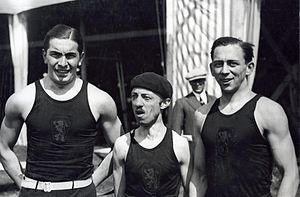
François De Coninck
Belgiens toer med styrmand ved OL i 1928. De Connick t.v.
François de Coninck var en belgisk roer som deltog i de olympiske lege 1928 i Amsterdam.